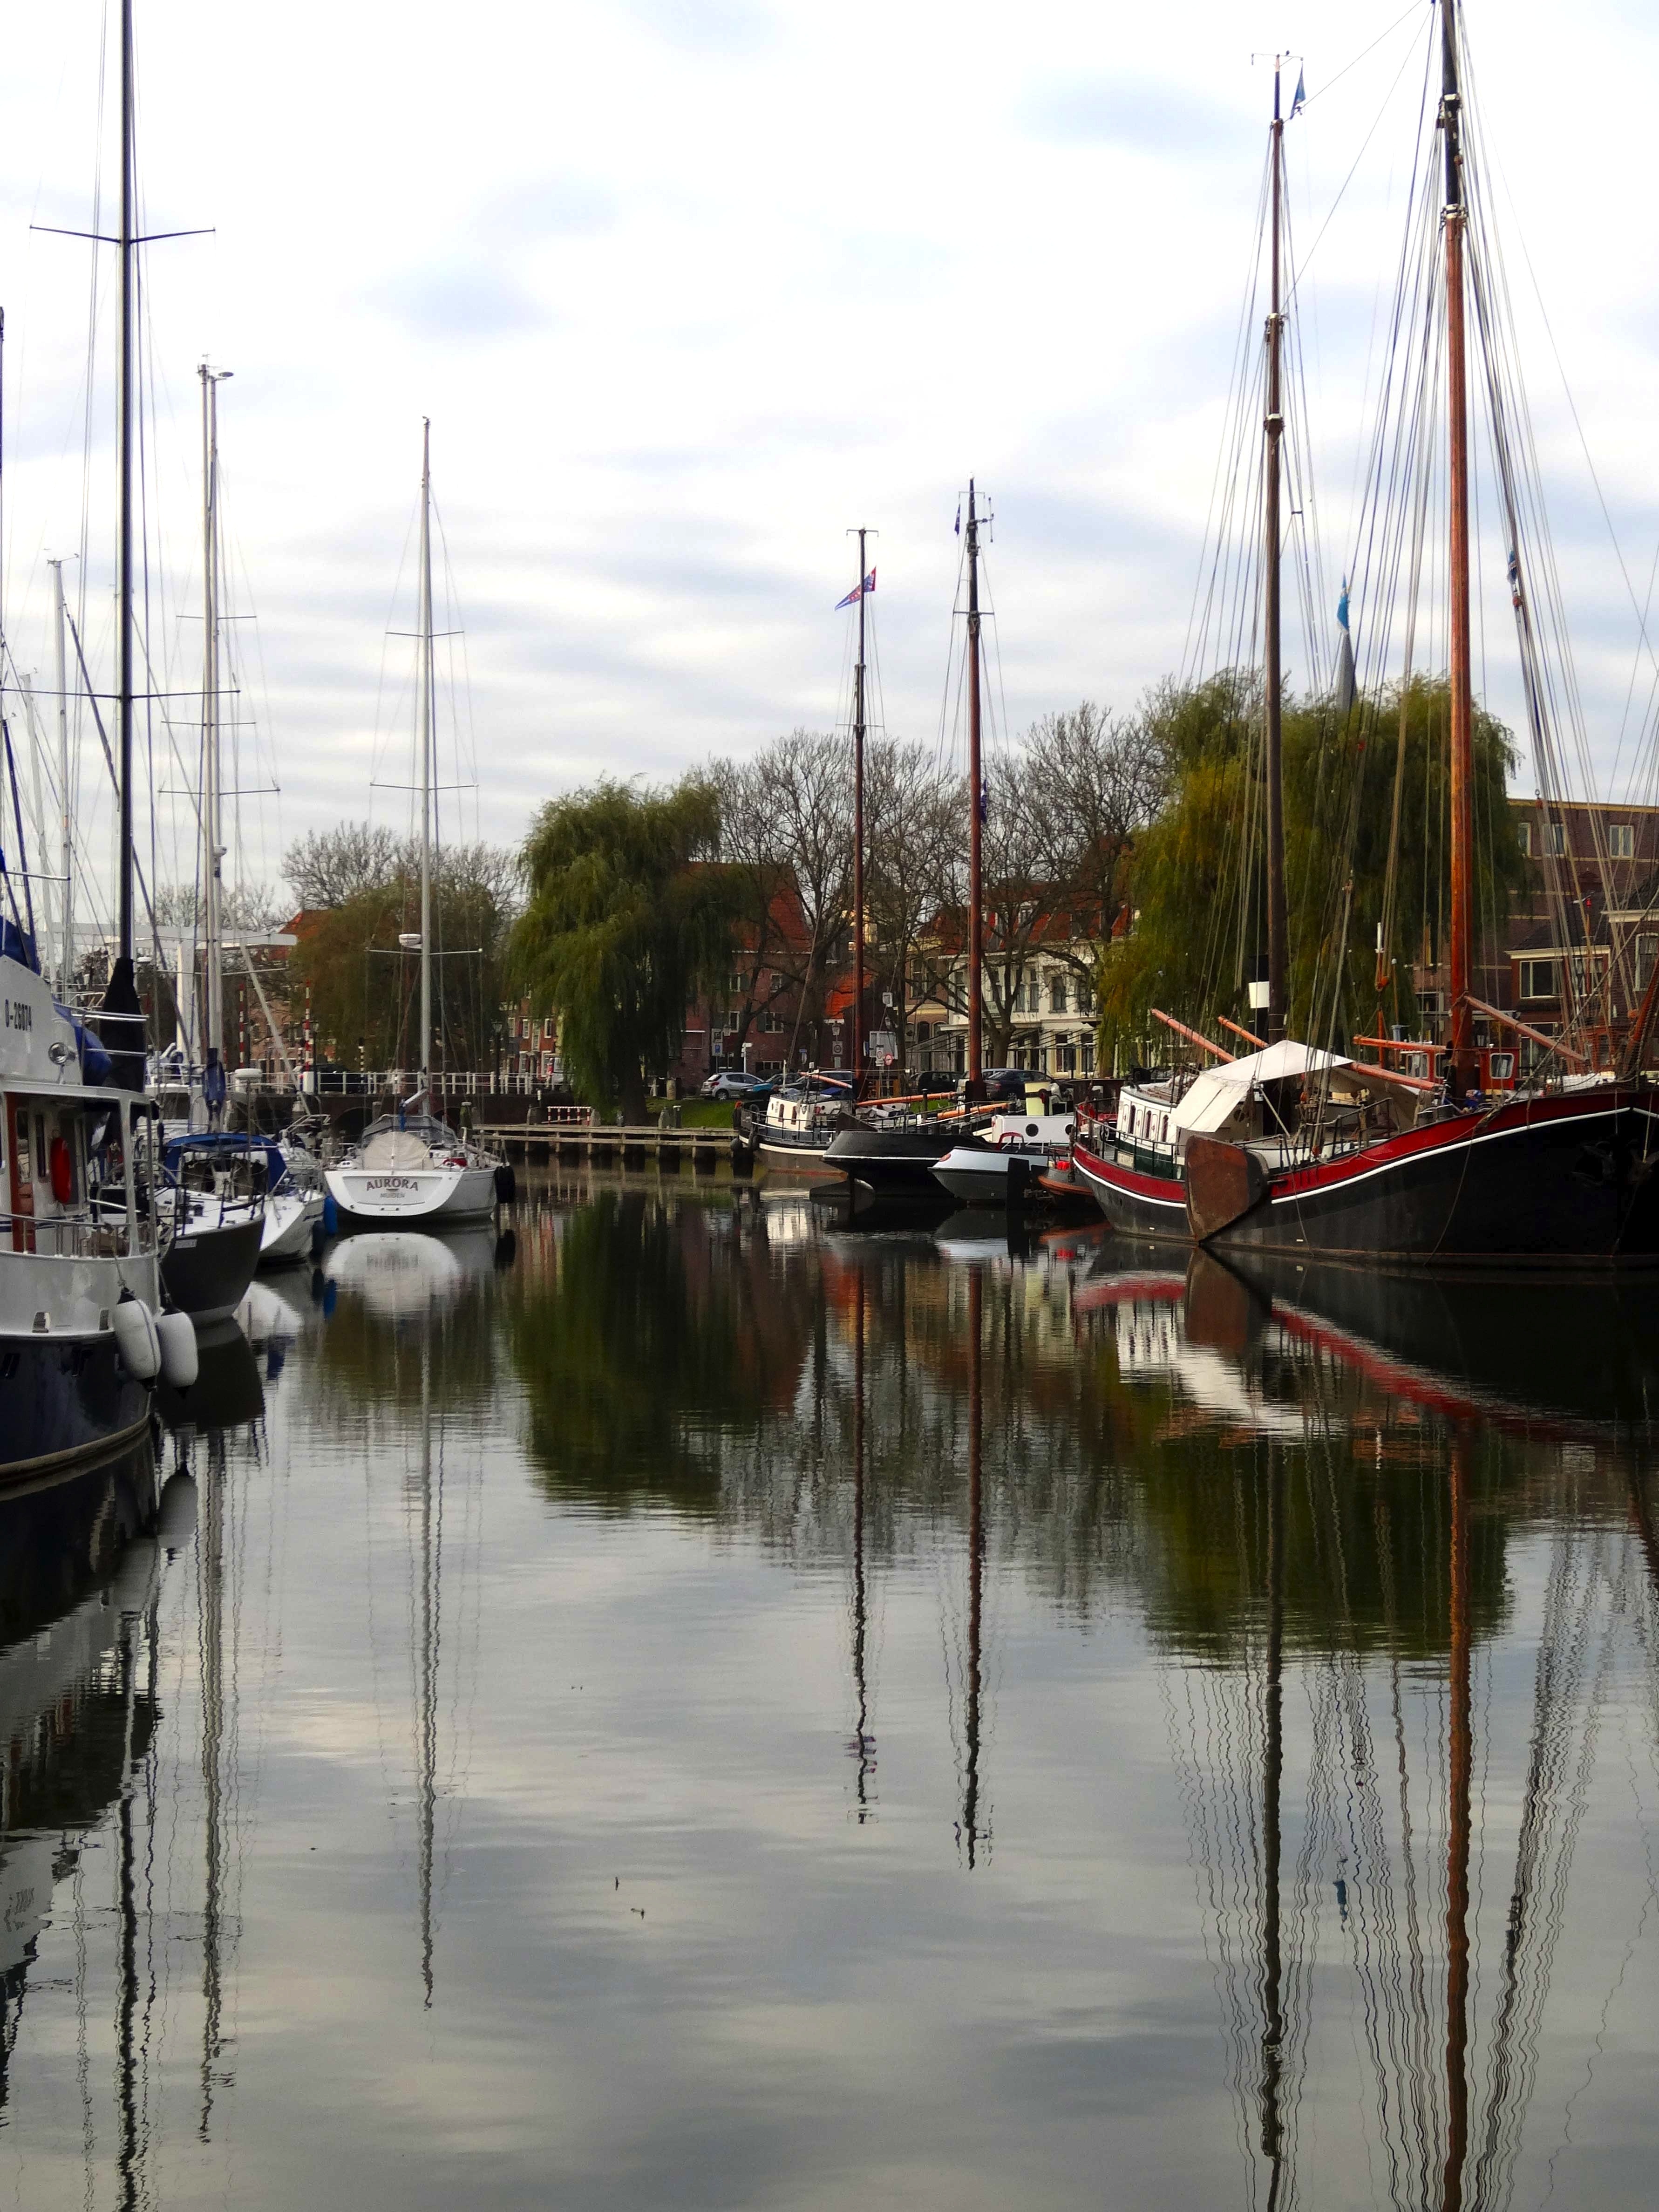
water, dock, sky, boat, city, urban, canal, reflection, vehicle, scenic, mast, harbor, marina, sailboat, waterway, trees, netherlands, clouds, buildings, boating, boats, ships, reflections, channel, watercraft, cities